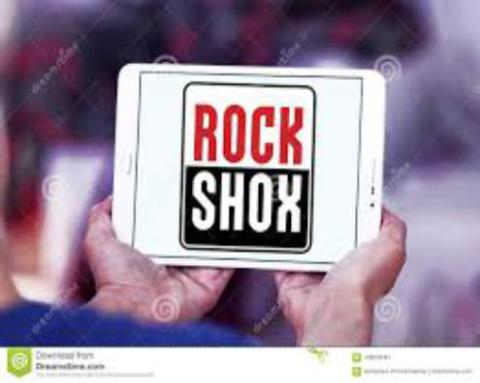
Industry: Transportation